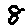
Label: 8